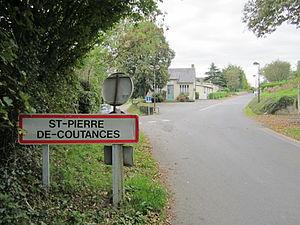
Saint-Pierre-de-Coutances, Manche
Saint-Pierre-de-Coutances est une commune française, située dans le département de la Manche en région Normandie, peuplée de 408 habitants.